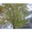
Label: maple_tree